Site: brandenburg
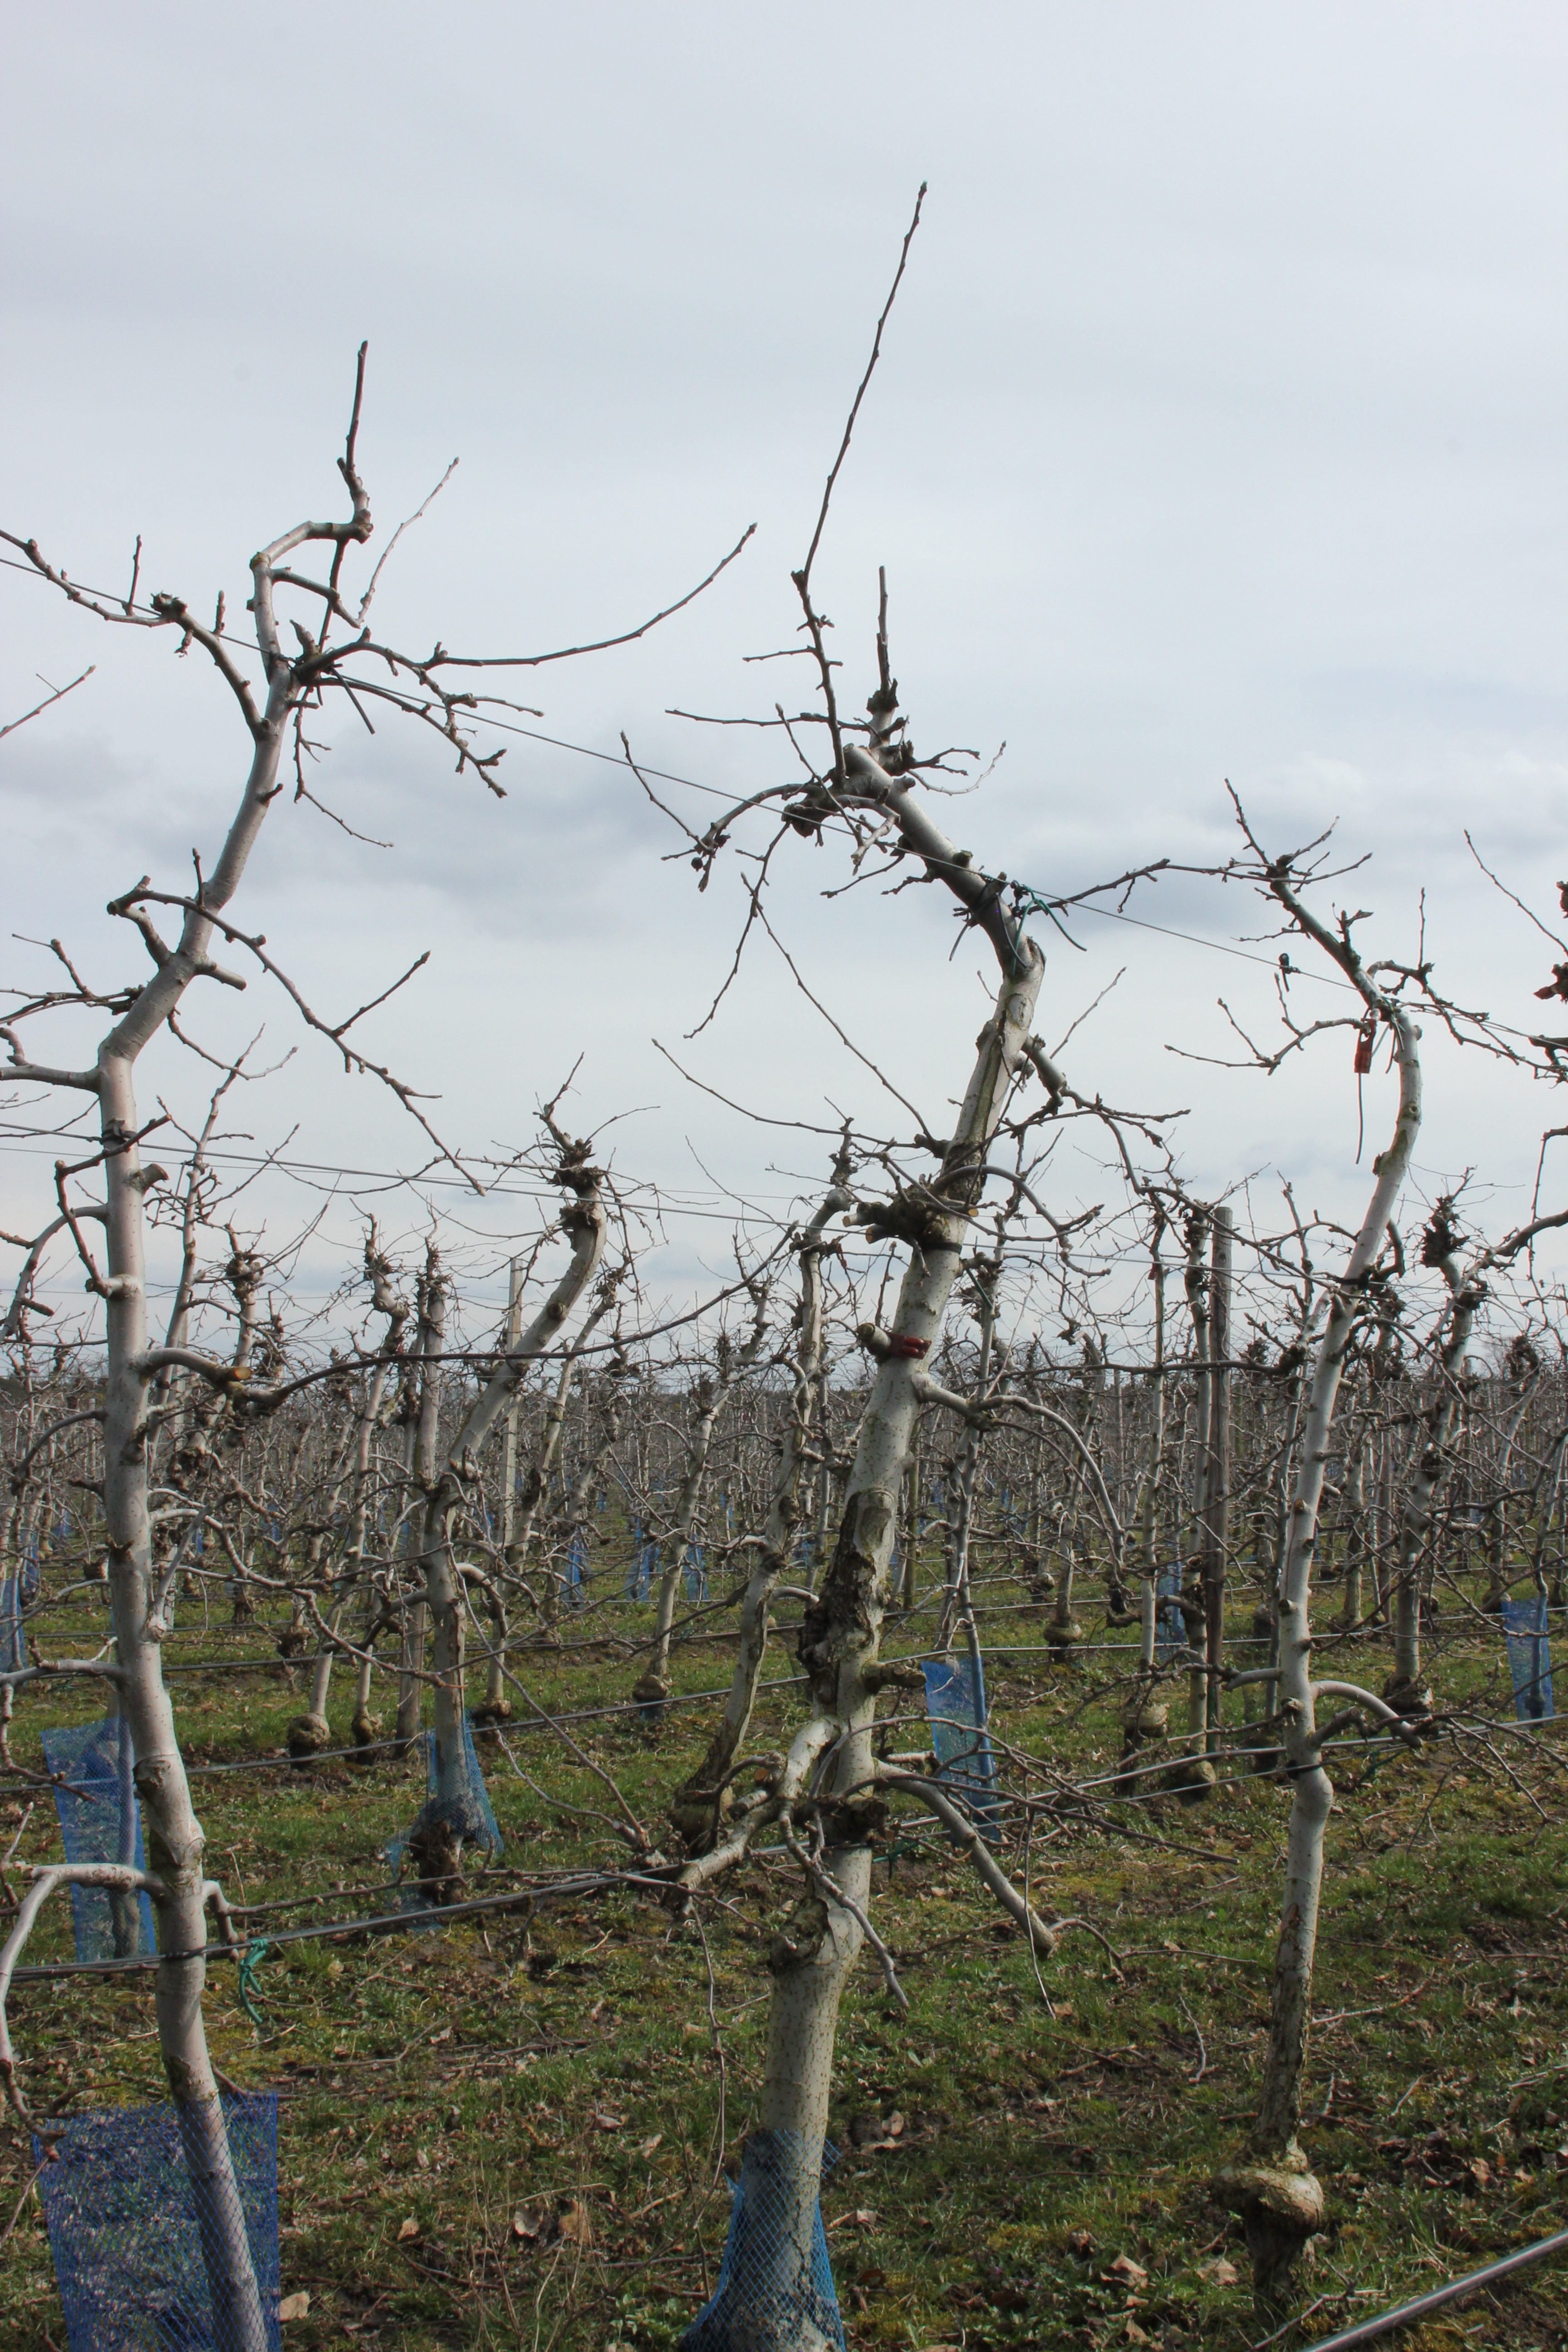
Growth stage (BBCH 01): Bud development